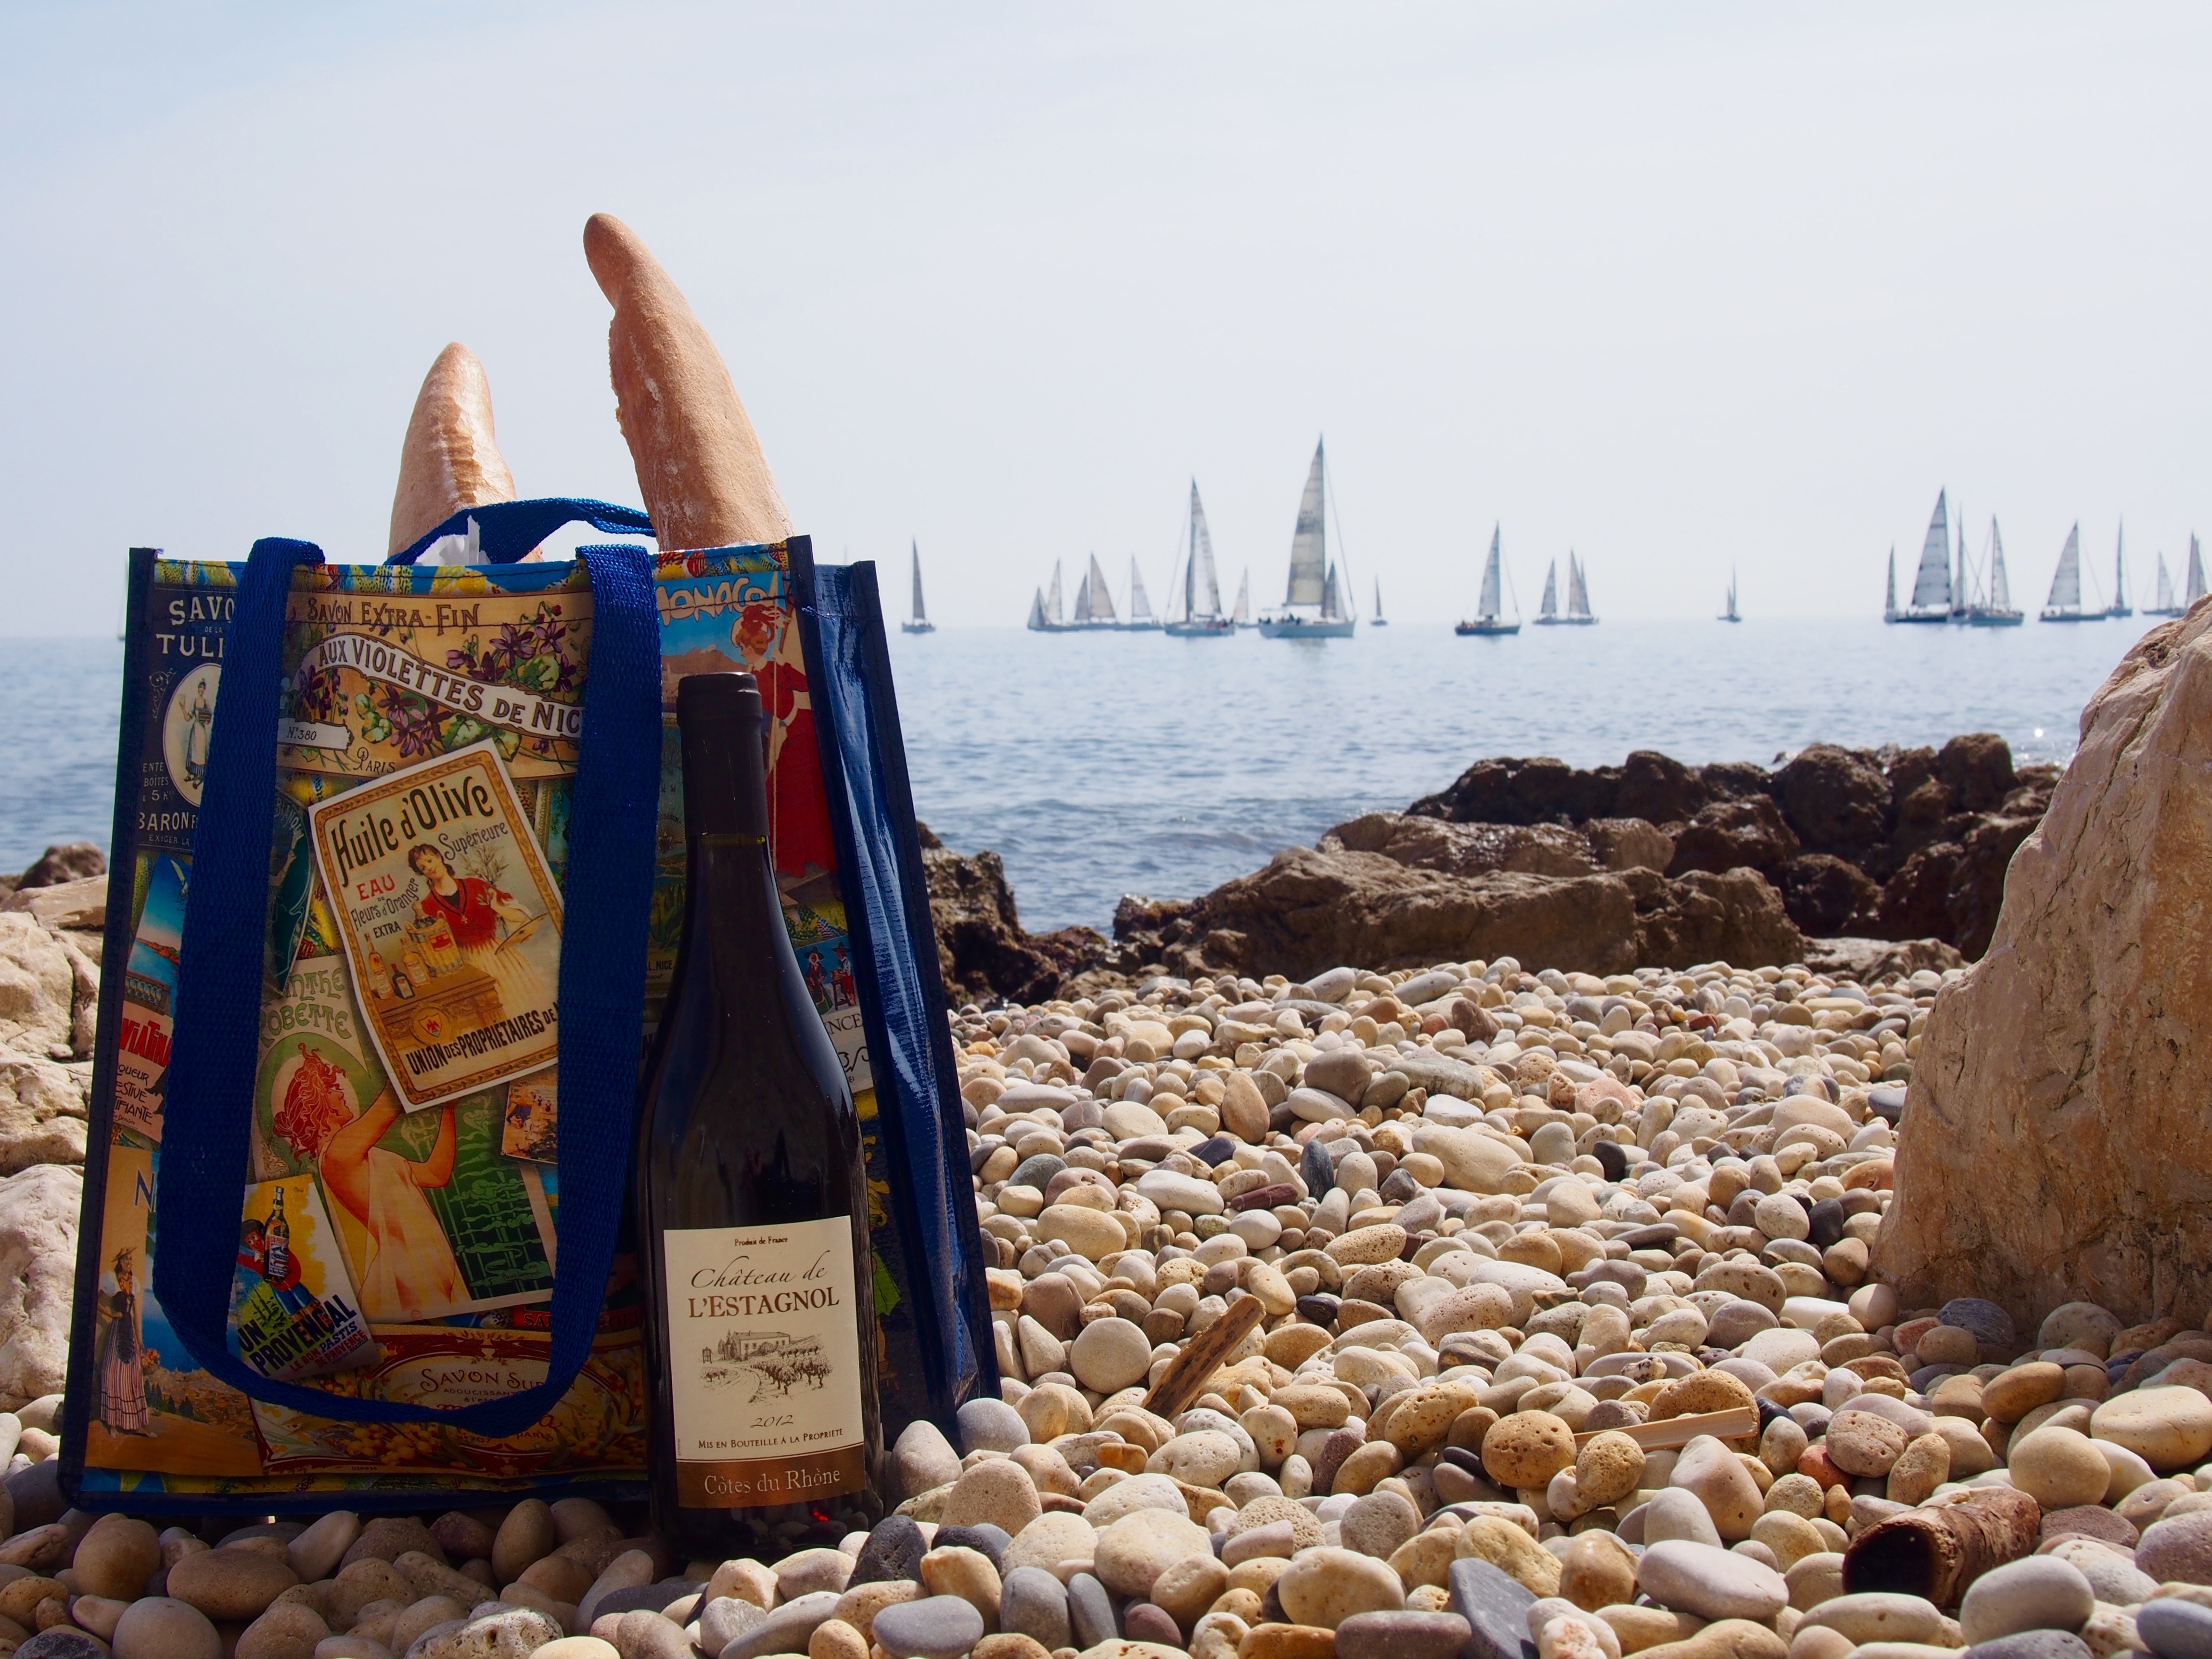
beach, sea, coast, sand, rock, wine, shore, vacation, travel, france, season, material, picnic, boats, sailboats, antibes, french bread, french riviera